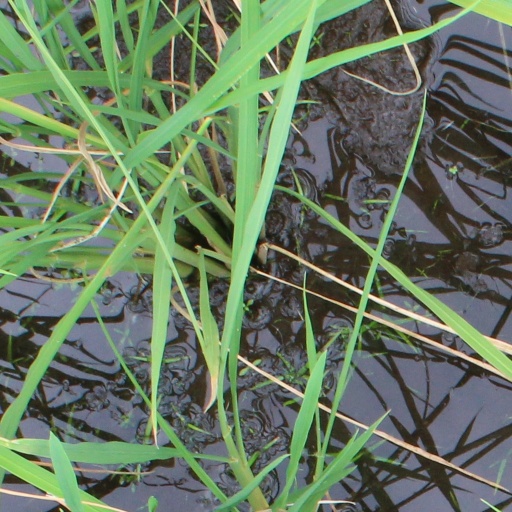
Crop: rice